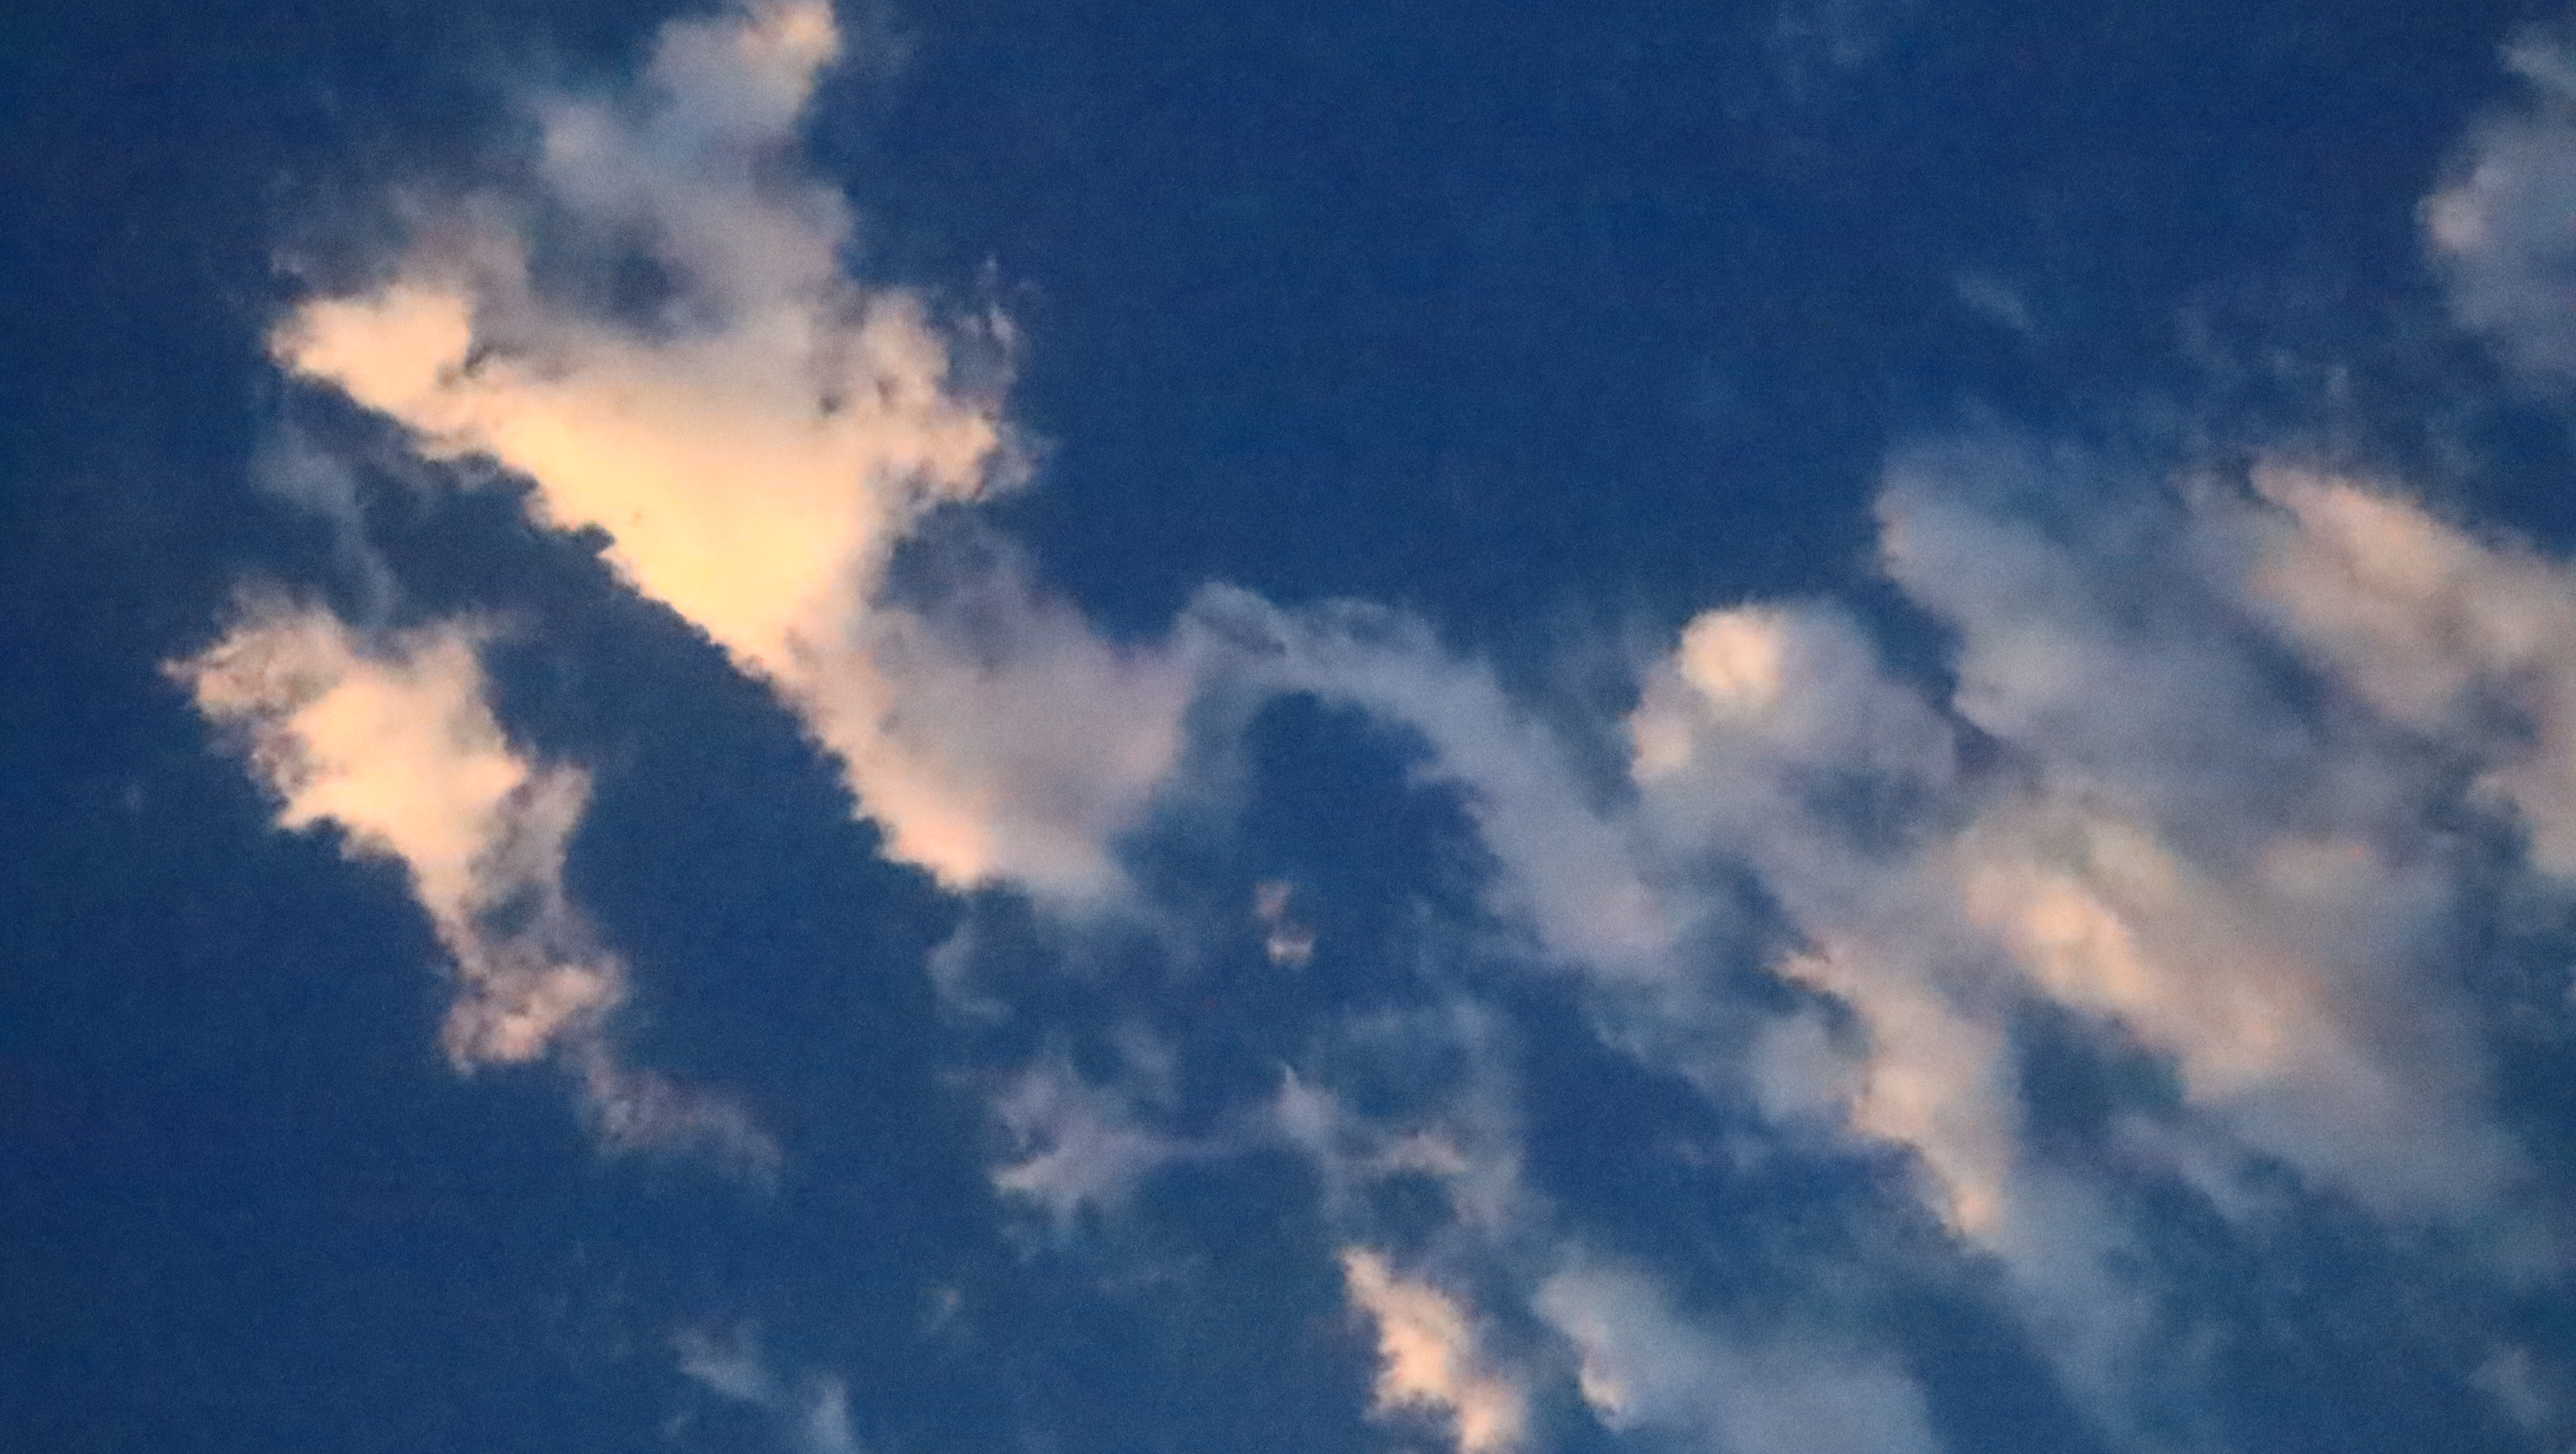
sky, cloud, cumulus, Tints and shades, electric blue, pattern, space, meteorological phenomenon, evening, tree, darkness, science